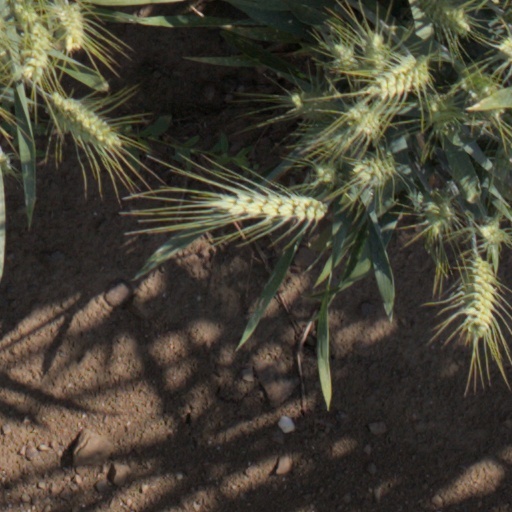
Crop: wheat